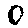
Label: 0